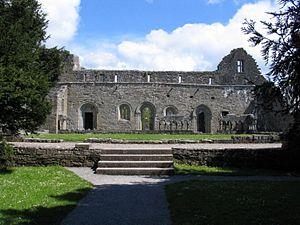
La croix de Cong est une croix de procession chrétienne irlandaise ornementée du début du XIIᵉ siècle, qui a été, comme l'indique une inscription, réalisée pour Tairrdelbach Ua Conchobair, roi du Connacht et haut roi d'Irlande pour faire un don à la cathédrale de l'époque qui était située à Tuam, dans le comté de Galway, en Irlande. La croix a ensuite été déplacée vers l'abbaye de Cong à Cong, dans le comté de Mayo, d'où elle tire son nom. Elle a été conçue pour être placée sur une hampe et est également un reliquaire, prévu pour contenir un prétendu fragment de la Vraie Croix. Cela lui a donné une importance supplémentaire en tant qu'objet de révérence et a sans aucun doute été la raison de la splendeur élaborée de l'objet.